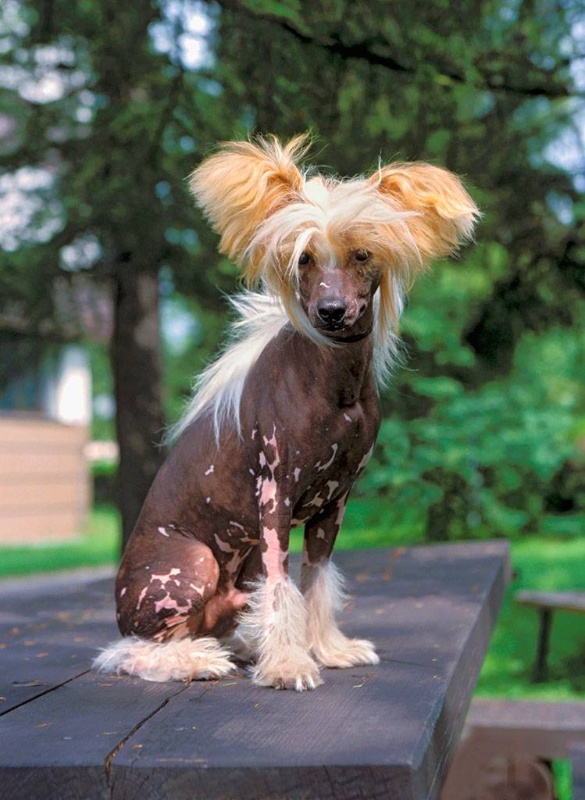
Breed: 234-n000093-Chinese_Crested_Dog